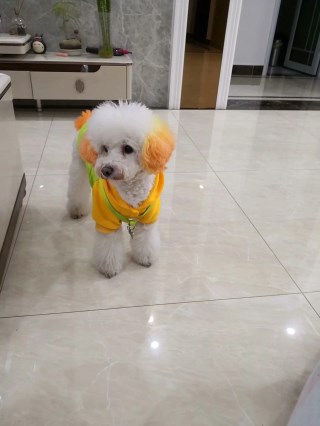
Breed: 2925-n000114-toy_poodle